57th Primetime Emmy Awards

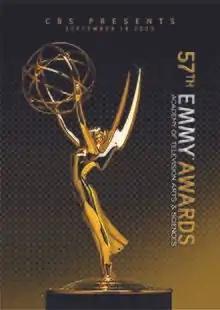
Promotional poster

The 57th Primetime Emmy Awards were held on Sunday, September 18, 2005, and were hosted by Ellen DeGeneres. The ceremony was broadcast on CBS. BBC America received its first major nomination this year.